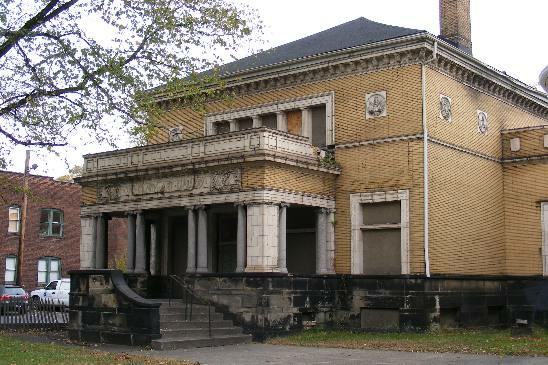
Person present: No